Bas Kosters

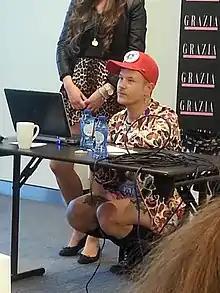

Bas Kosters (born June 5, 1977, in Zutphen) is a Dutch fashion designer, known for his colourful designs and the use of prints. In 2003 he graduated from the Fashion Institute in Arnhem with the collection 'Two Teacups and a Frying Pan', with this collection he also won the Robijn Fashion Award. In 2005 he established the Bas Kosters Studio in Amsterdam. In 2009 he won the Dutch Fashion Incubator Award and in 2010 he won the Dutch Fashion International Incubator Award.